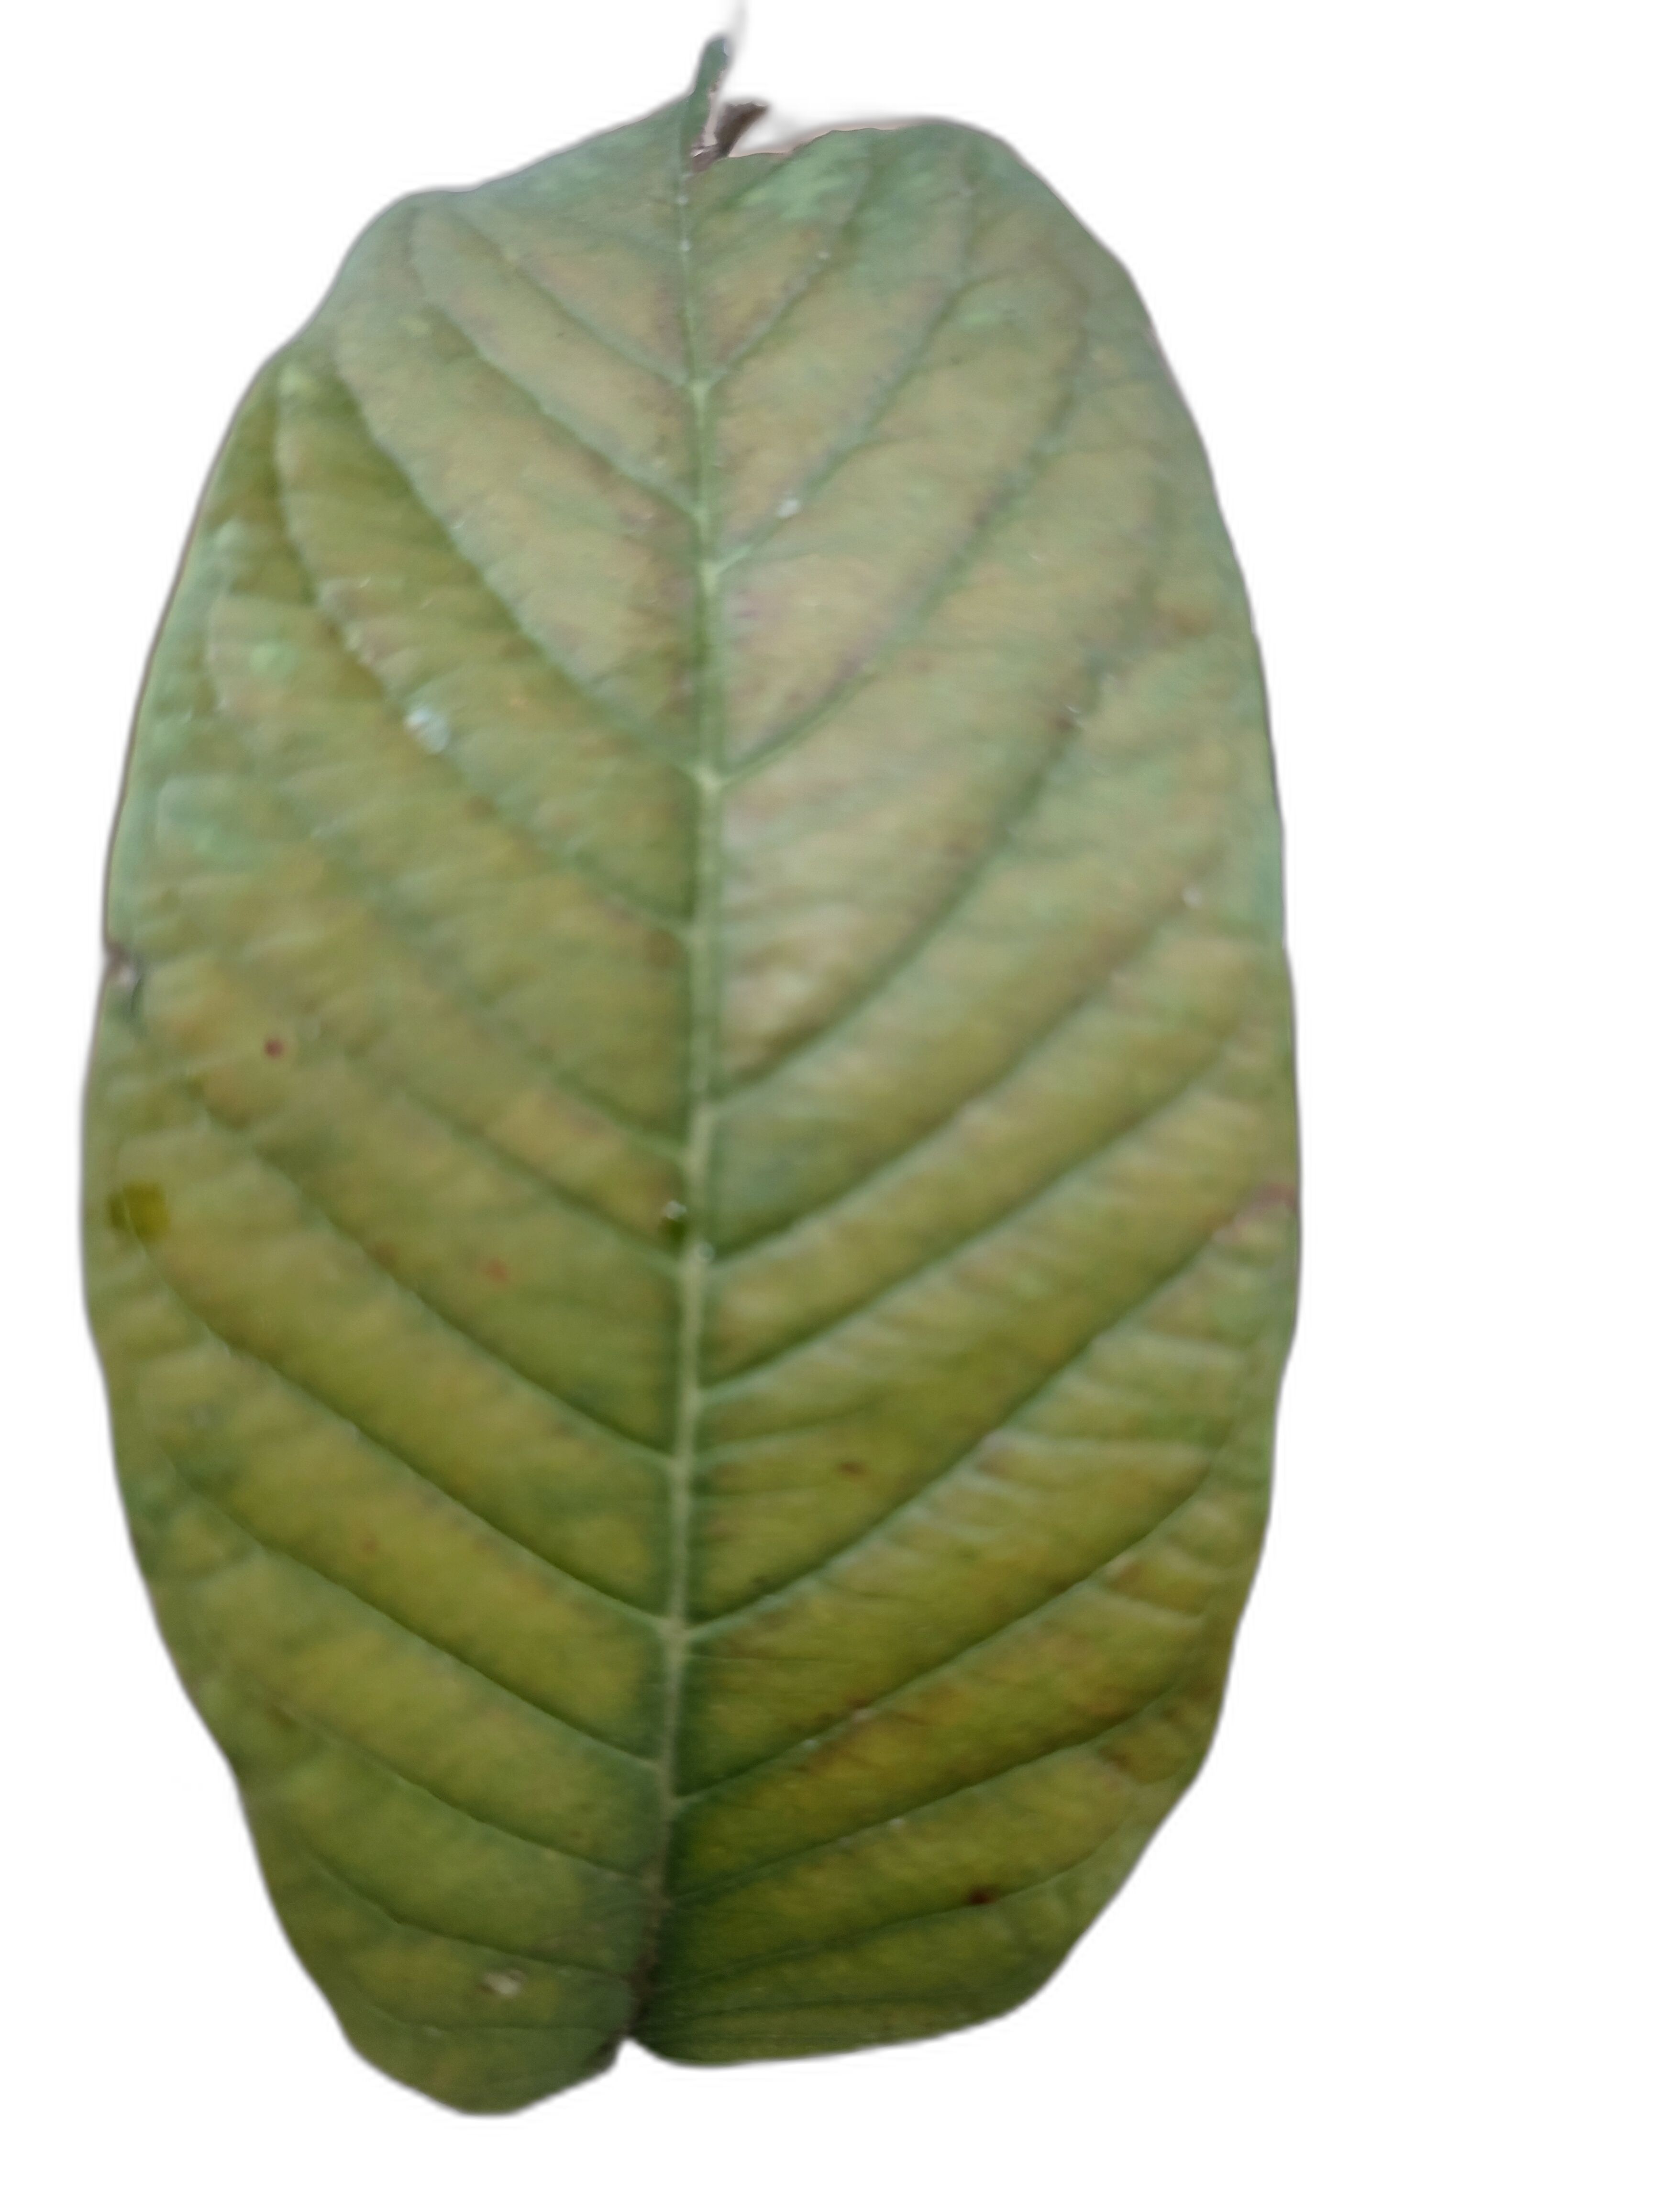
Plant part: leaf
Disease: Rust